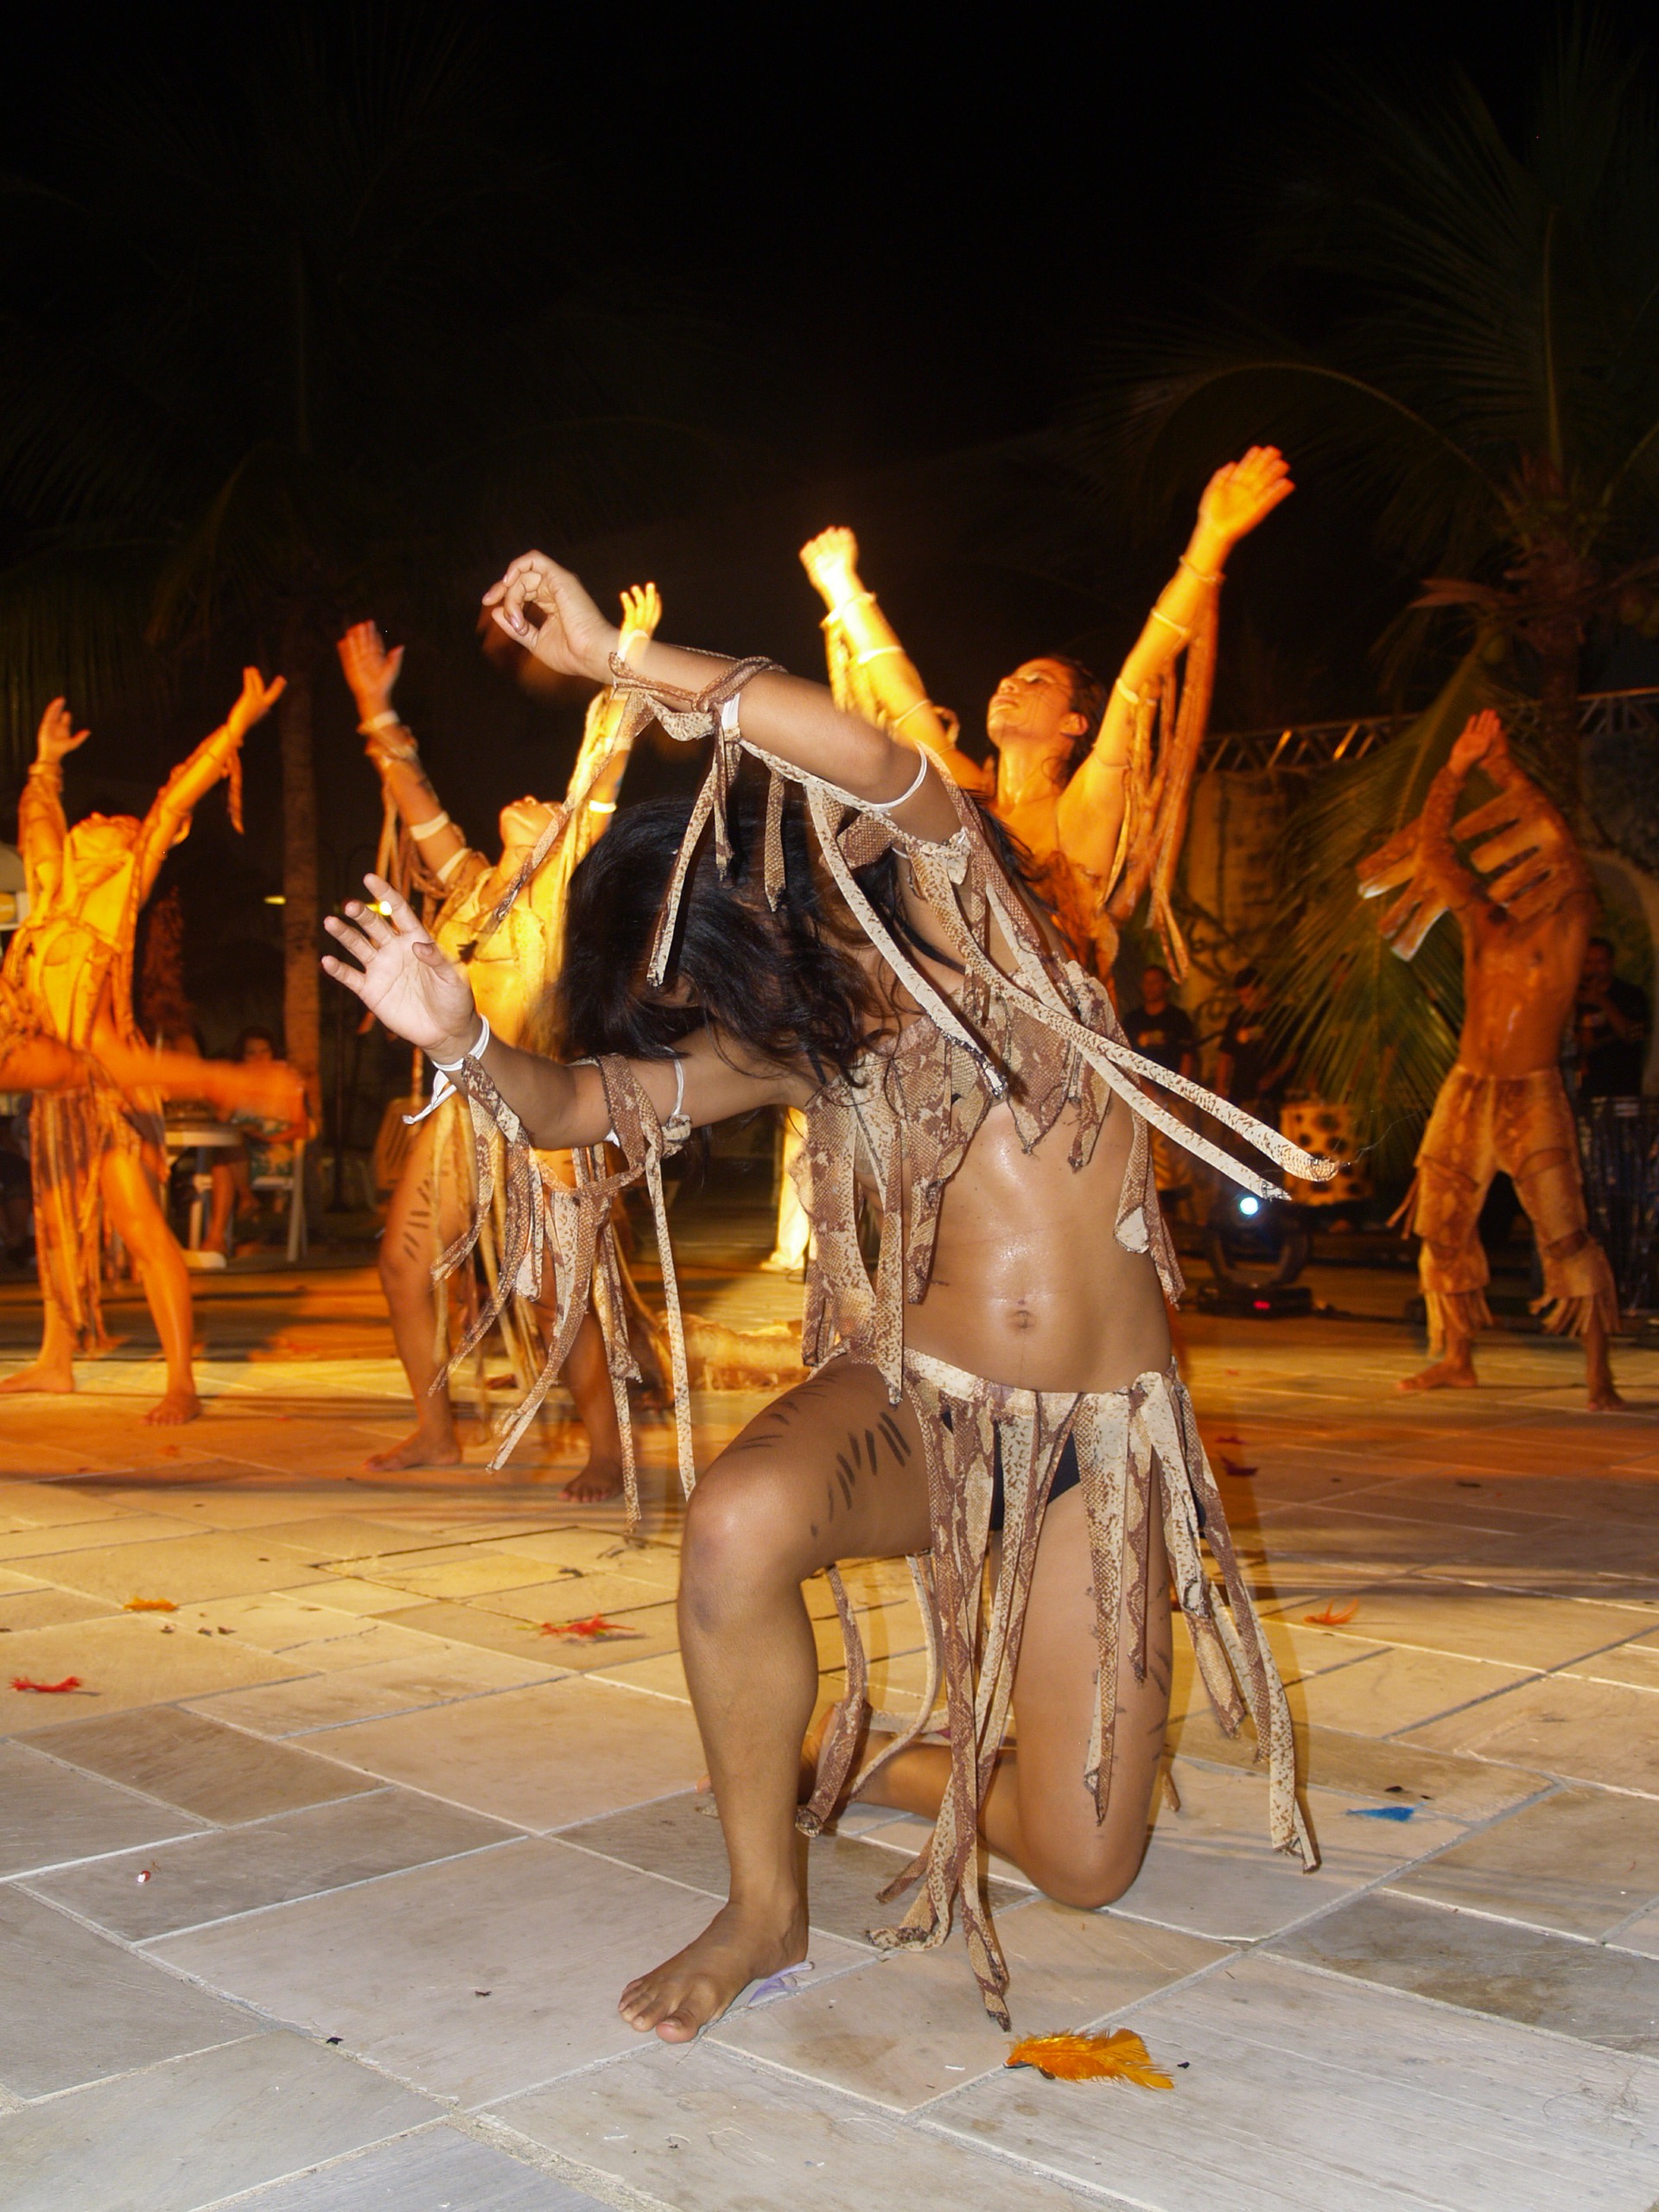
dance, show, colorful, dancer, performance art, art, festival, performance, samba, event, brazil, tradition, costume, entertainment, persons, mythology, performing arts, temper, manaus